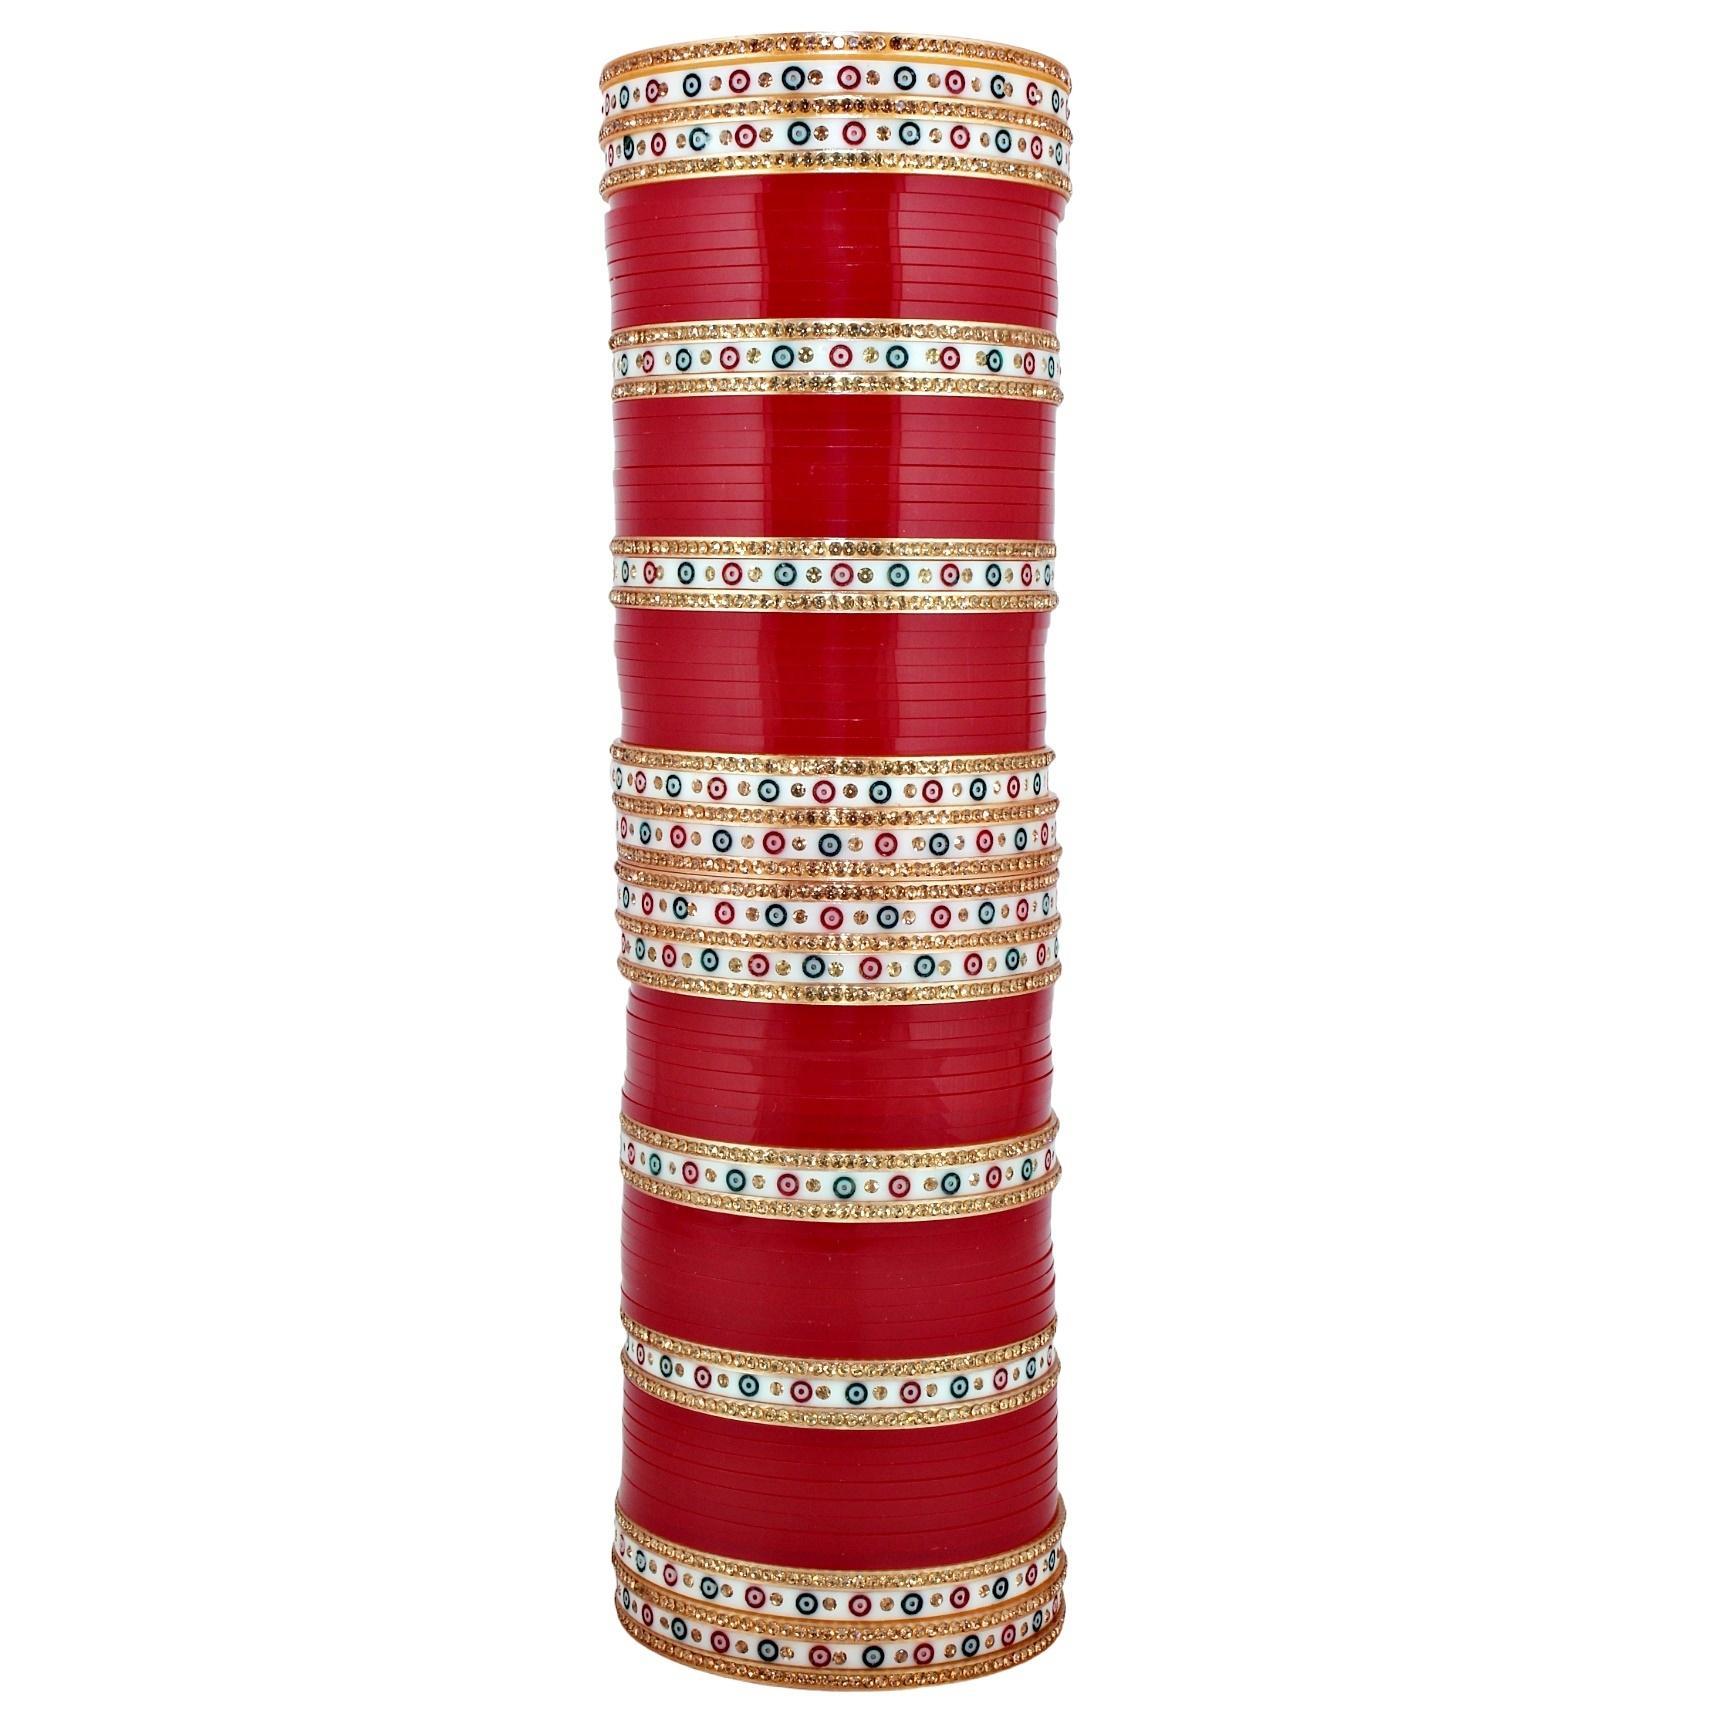
Lucky Jewellery Maroon Acrylic Choora Cubic Zirconia Bridal Chuda Set Pack Of 1 (900-M1C1-LJ154-M22)
Type: Bangles
Brand: LUCKY JEWELLERY
Price: Rs. 1029
 Get the flawless look by coupling this beautiful set of bridal choora with an ideal ethnic outfit. These amazing designed studded with best quality of coloured and white stones. This piece of choora comes with the Lucky Jewellery assurance of quality and durability.Caring for your bridal jewellery: We, at Lucky Jewellery, take care of every piece of choora so that you don't spend hours caring for them. But do remember, Choora lasts longer when kept dry and free of chemicals.Disclaimer:The color of the image and product may slightly differ depending upon the screen resolution.
Included: 1 Pair Bridal Chooda